Warea (plant)

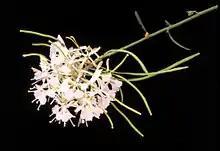
"Warea carteri"

Warea is a genus of plants. Species include "Warea cuneifolia", "Warea amplexifolia", "Warea sessilifolia", and "Warea carteri". Several live in Florida. "Warea" is in the family Brassicaceae.